Kansas City Ballet

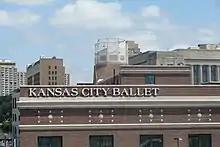
The Kansas City Ballet's studio is located blocks away from Union Station in downtown Kansas City

2017–2018. KCB celebrated its 60th anniversary in its 2017–2018 season. Carney kicked off the anniversary season with his production of "Romeo & Juliet". In November 2017, the John F. Kennedy Center for the Performing Arts invited the KCB to Washington, D.C. to present its new production of "The Nutcracker" to a national audience. In spring 2018, KCB presented its 60th Anniversary Dance Festival over two consecutive weekends. Week one included Mathew Neenan's The Uneven, Jiří Kylián's Petite Mort, and George Balanchine's master work Diamonds. Week two of the festival brought the world premiere of Andrea Schermoly's Klein Perspectives as well as Stanton Welch's Play, and The Man in Black by James Kudelka. Carney ended KCB's 60th anniversary season with his original production of Peter Pan.